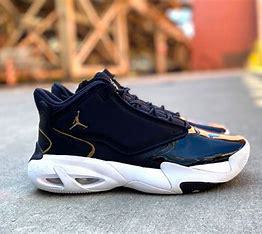
Brand: Jordan
Model: Max Aura 4